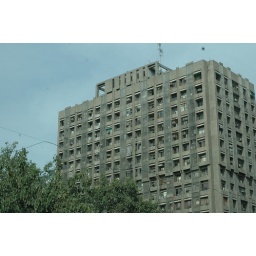
A gray lifeless building in Delhi